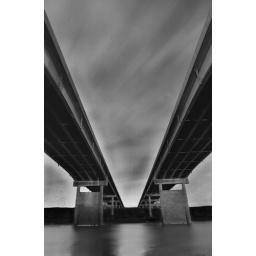
Night exposure oh a bridge over a river